Laughter (1930 film)

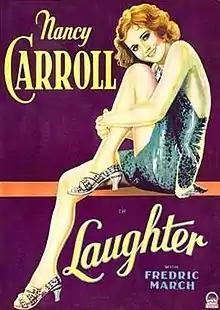

Laughter is a 1930 American pre-Code comedy film directed by Harry d'Abbadie d'Arrast and starring Nancy Carroll, Fredric March and Frank Morgan. It was shot at the Astoria Studios in New York.